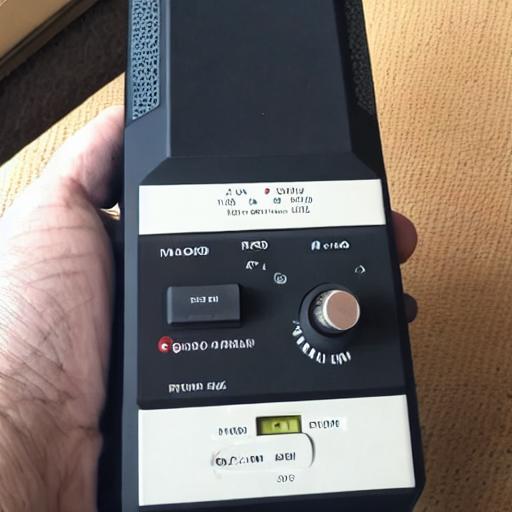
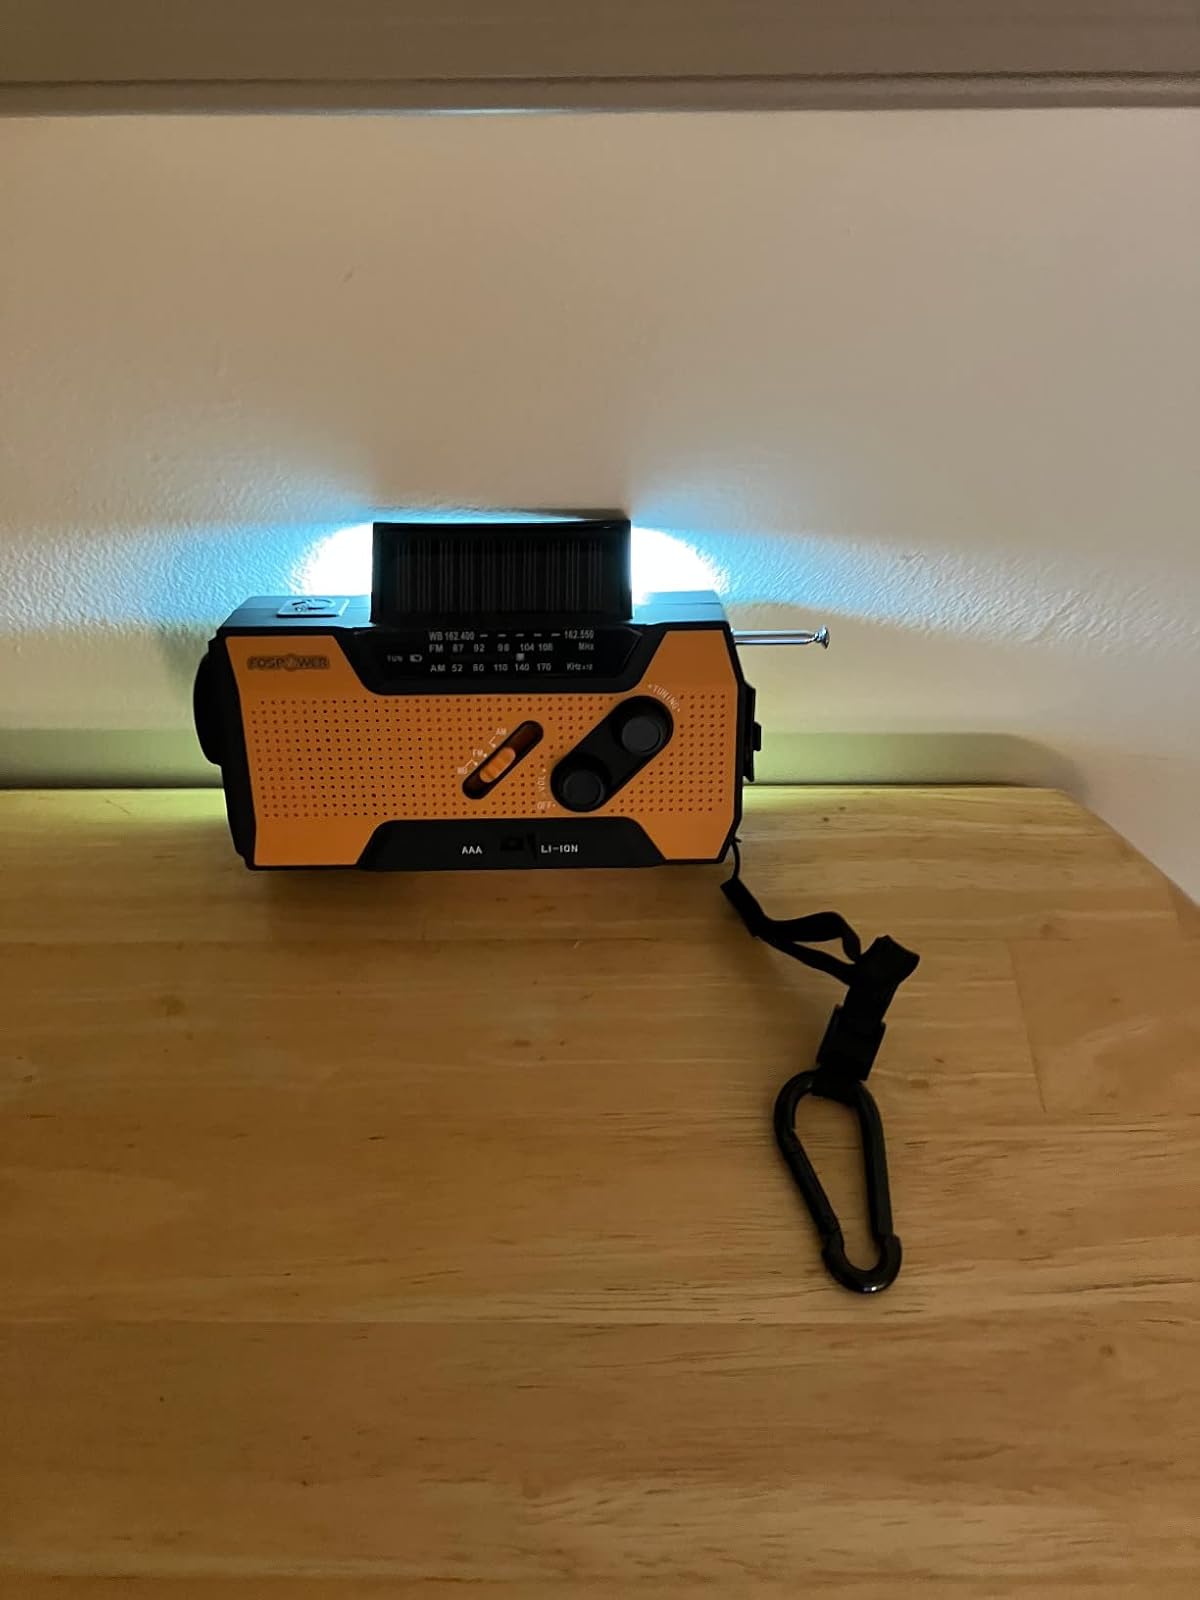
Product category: radio
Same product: no